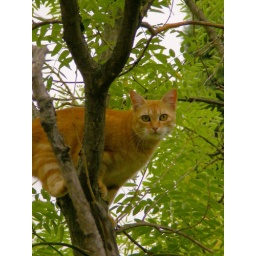
tiger in a tree